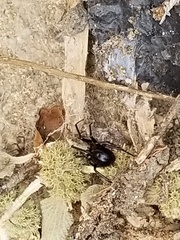
Species: Lactrodectus_hesperus